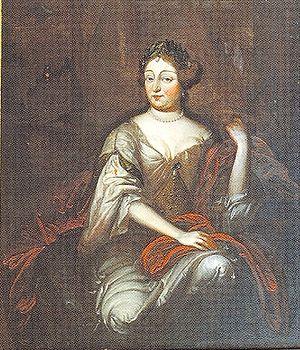
La duchesse Anne Sophie de Saxe-Gotha-Altenbourg était une princesse de Saxe-Gotha-Altenbourg par la naissance, et par mariage princesse de Schwarzbourg-Rudolstadt.